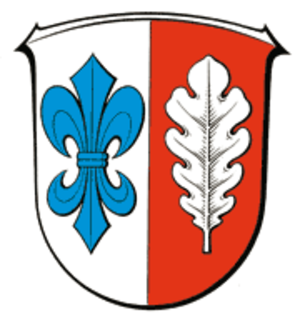
Eichenzell est une municipalité allemande située dans le land de la Hesse et l'arrondissement de Fulda.